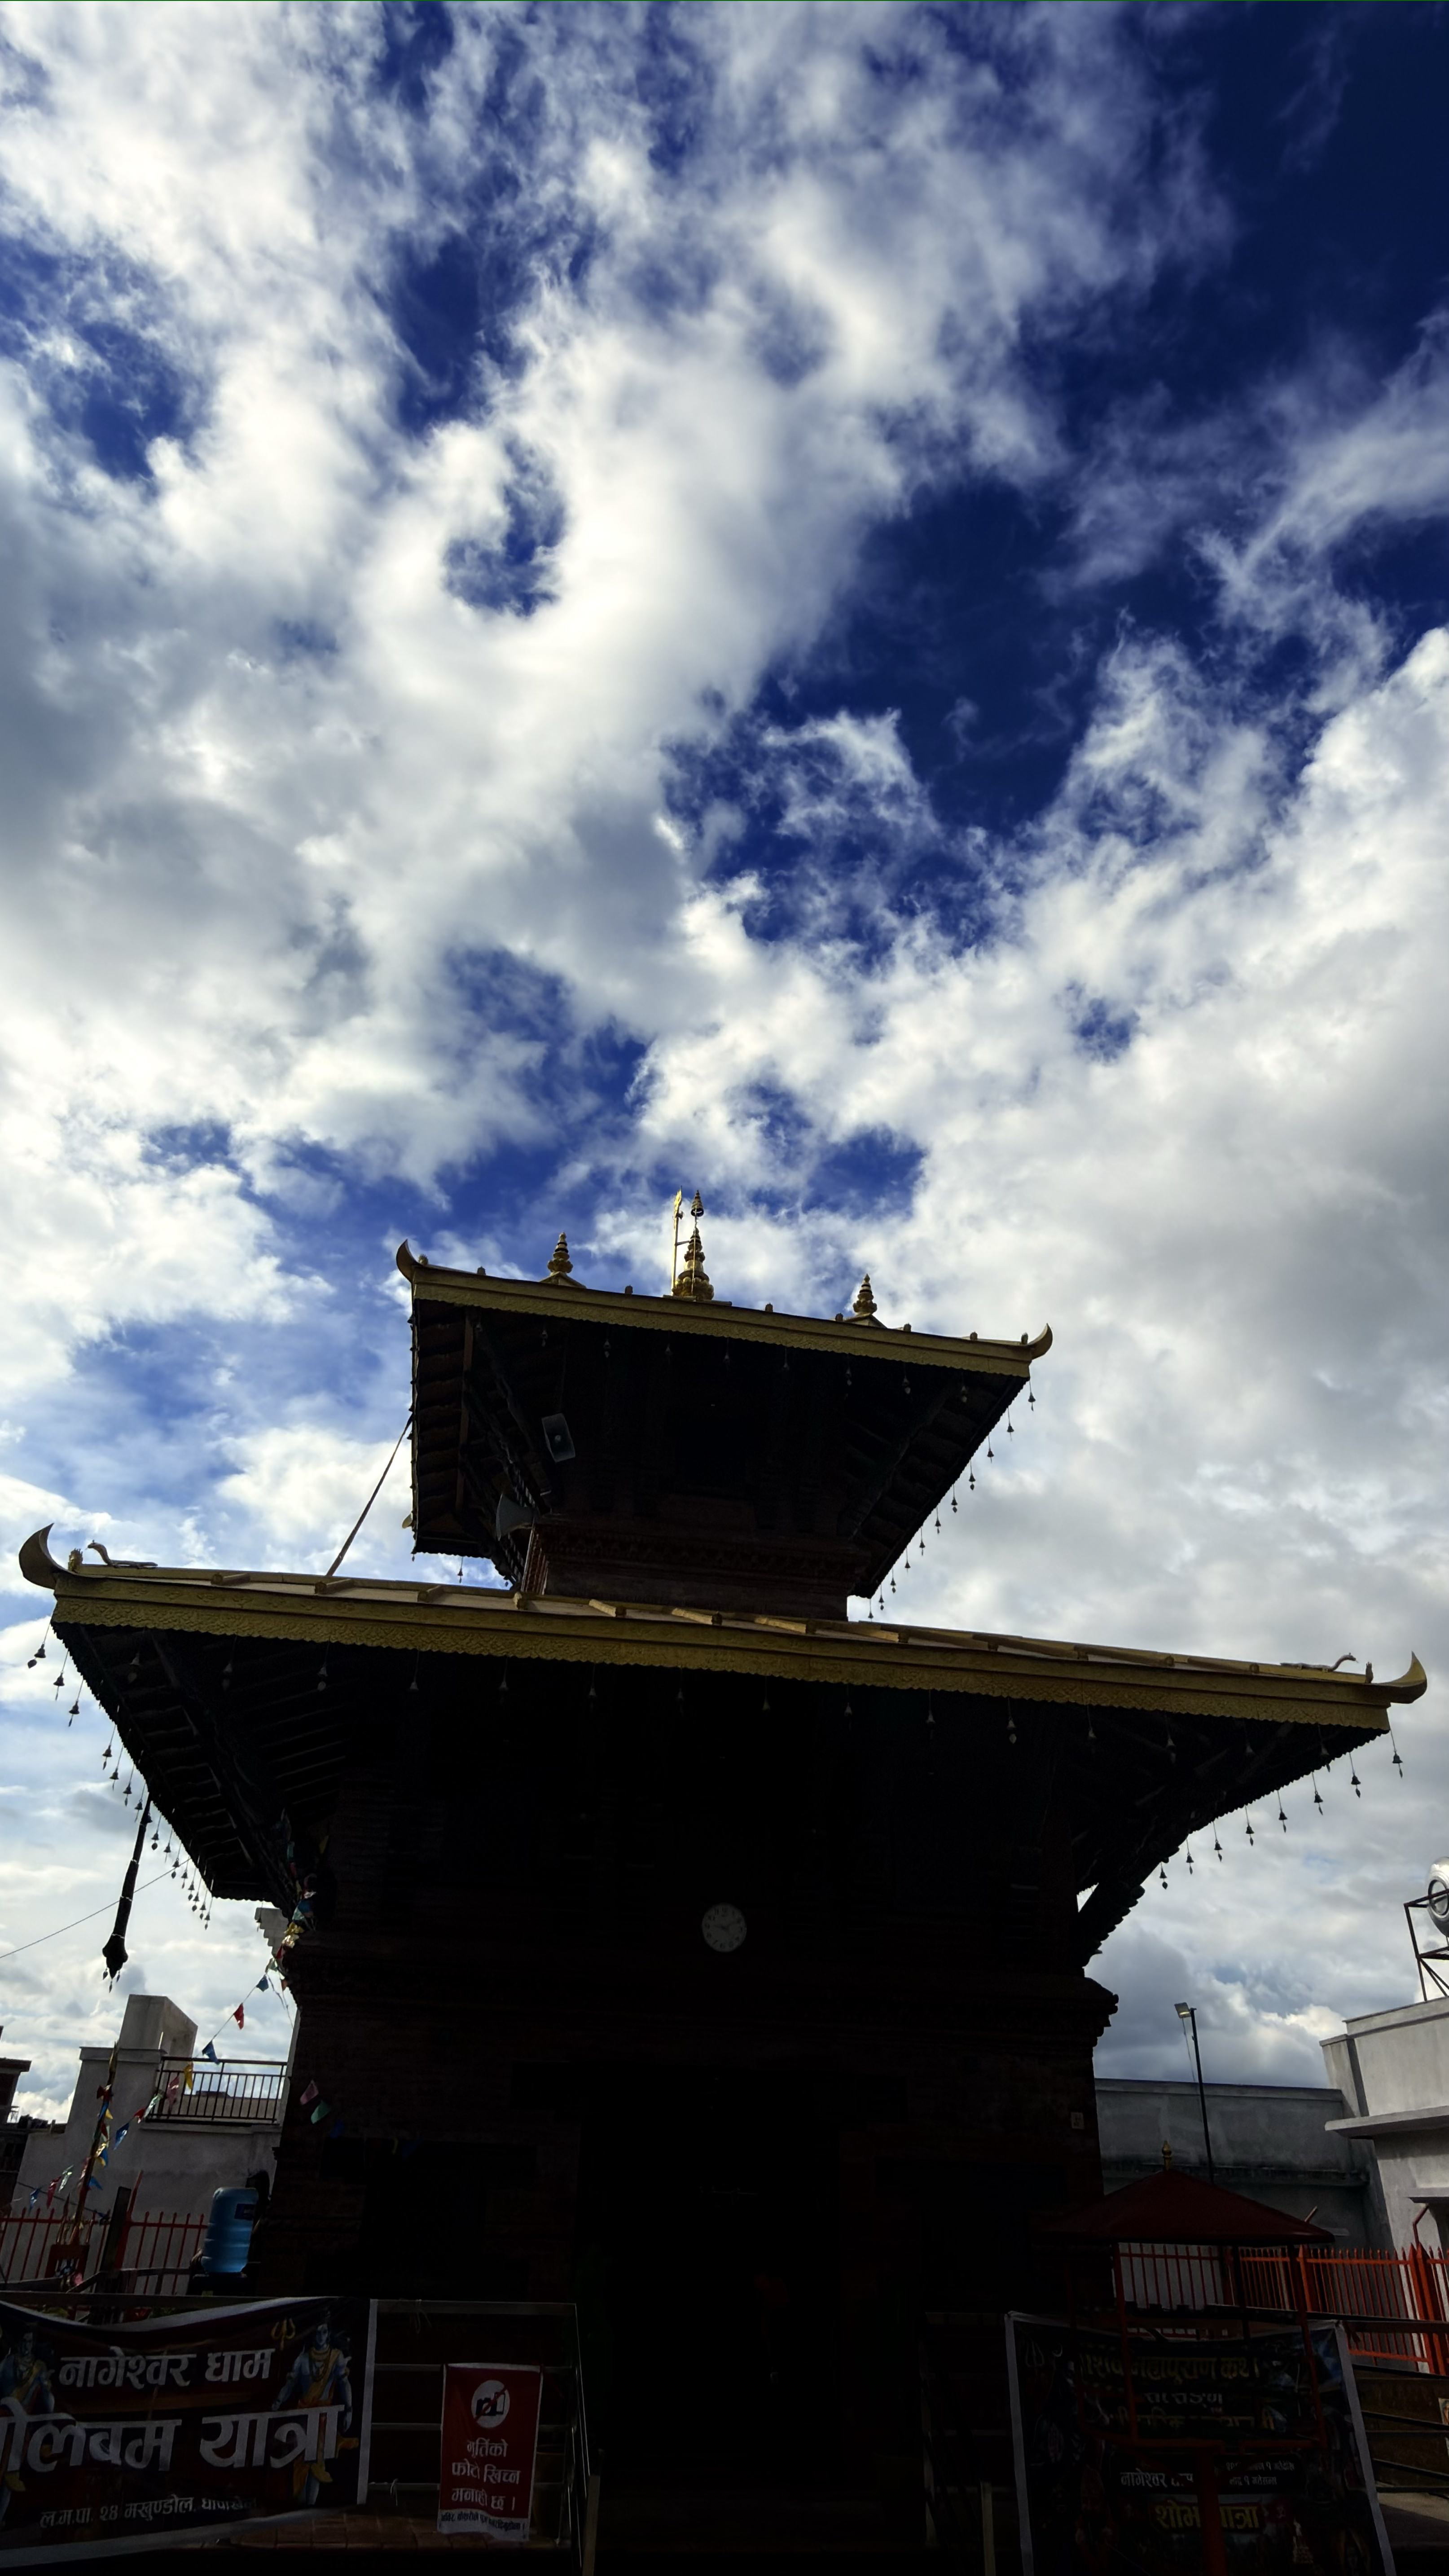
Heritage site: Nageshwor_Dham_Temple